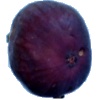
Label: fig